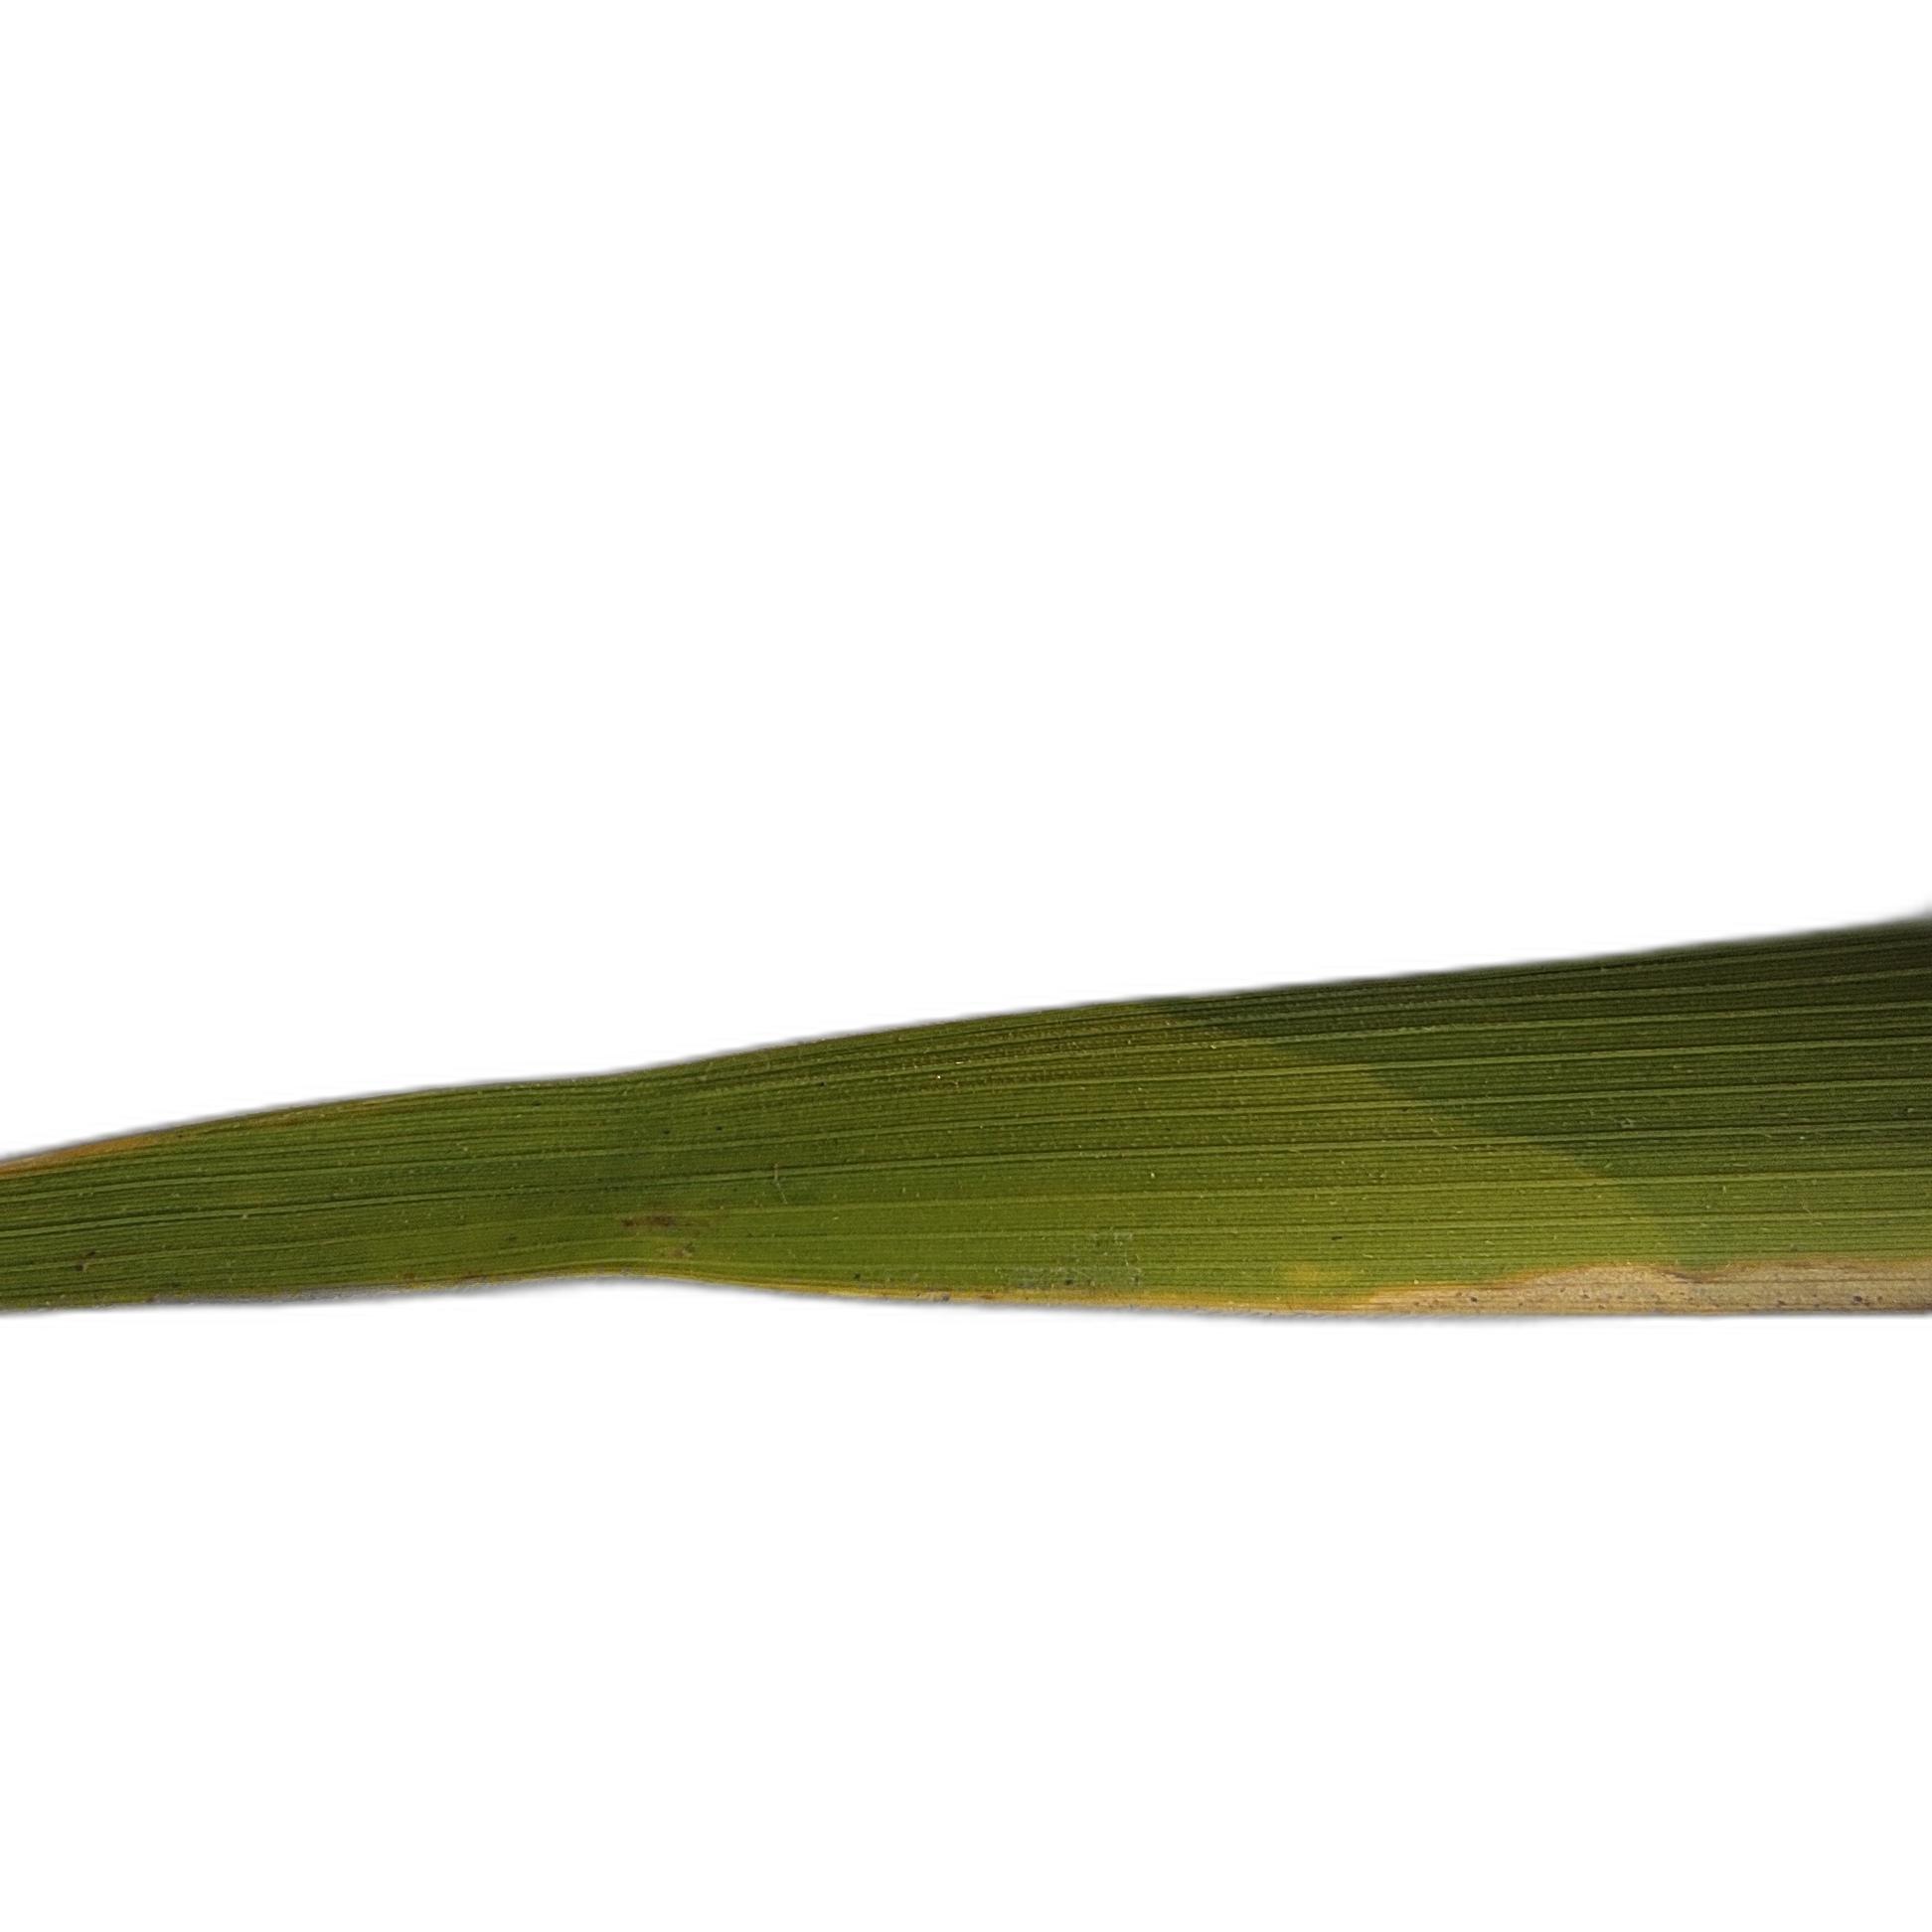
Label: Leaf Scald